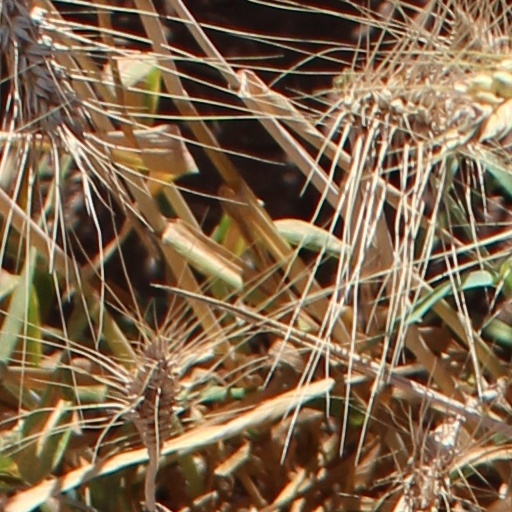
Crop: wheat